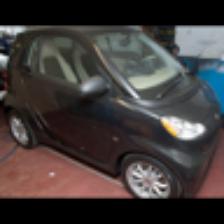
Label: NonHuman